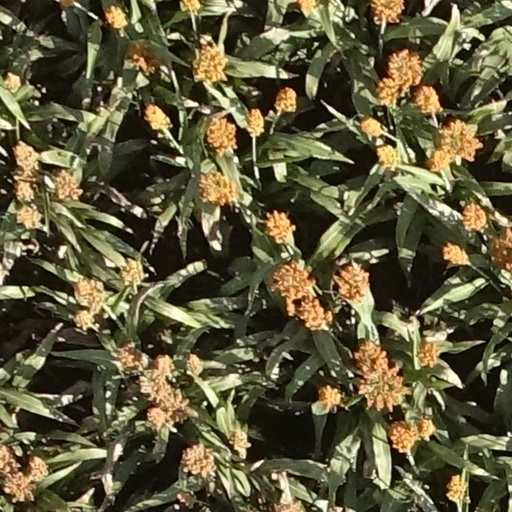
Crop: sorghum